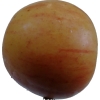
Label: apple